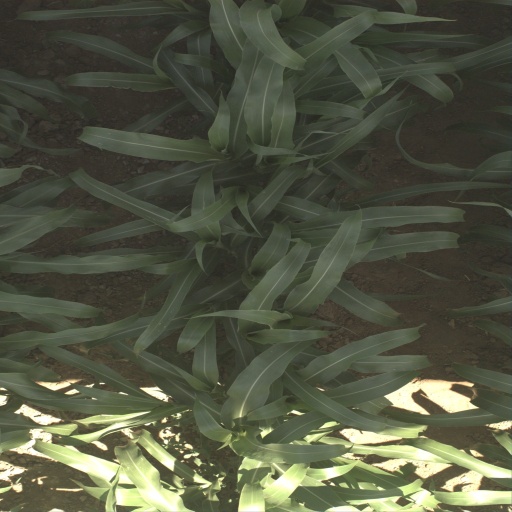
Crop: sorghum